Xuzhou railway station

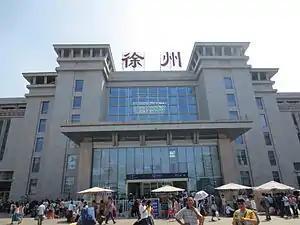
Xuzhou railway station

Xuzhou railway station is a railway station at the intersection of the north–south Beijing–Shanghai railway and the east–west Longhai Railway. The station is located in Yunlong District, Xuzhou, Jiangsu, China.